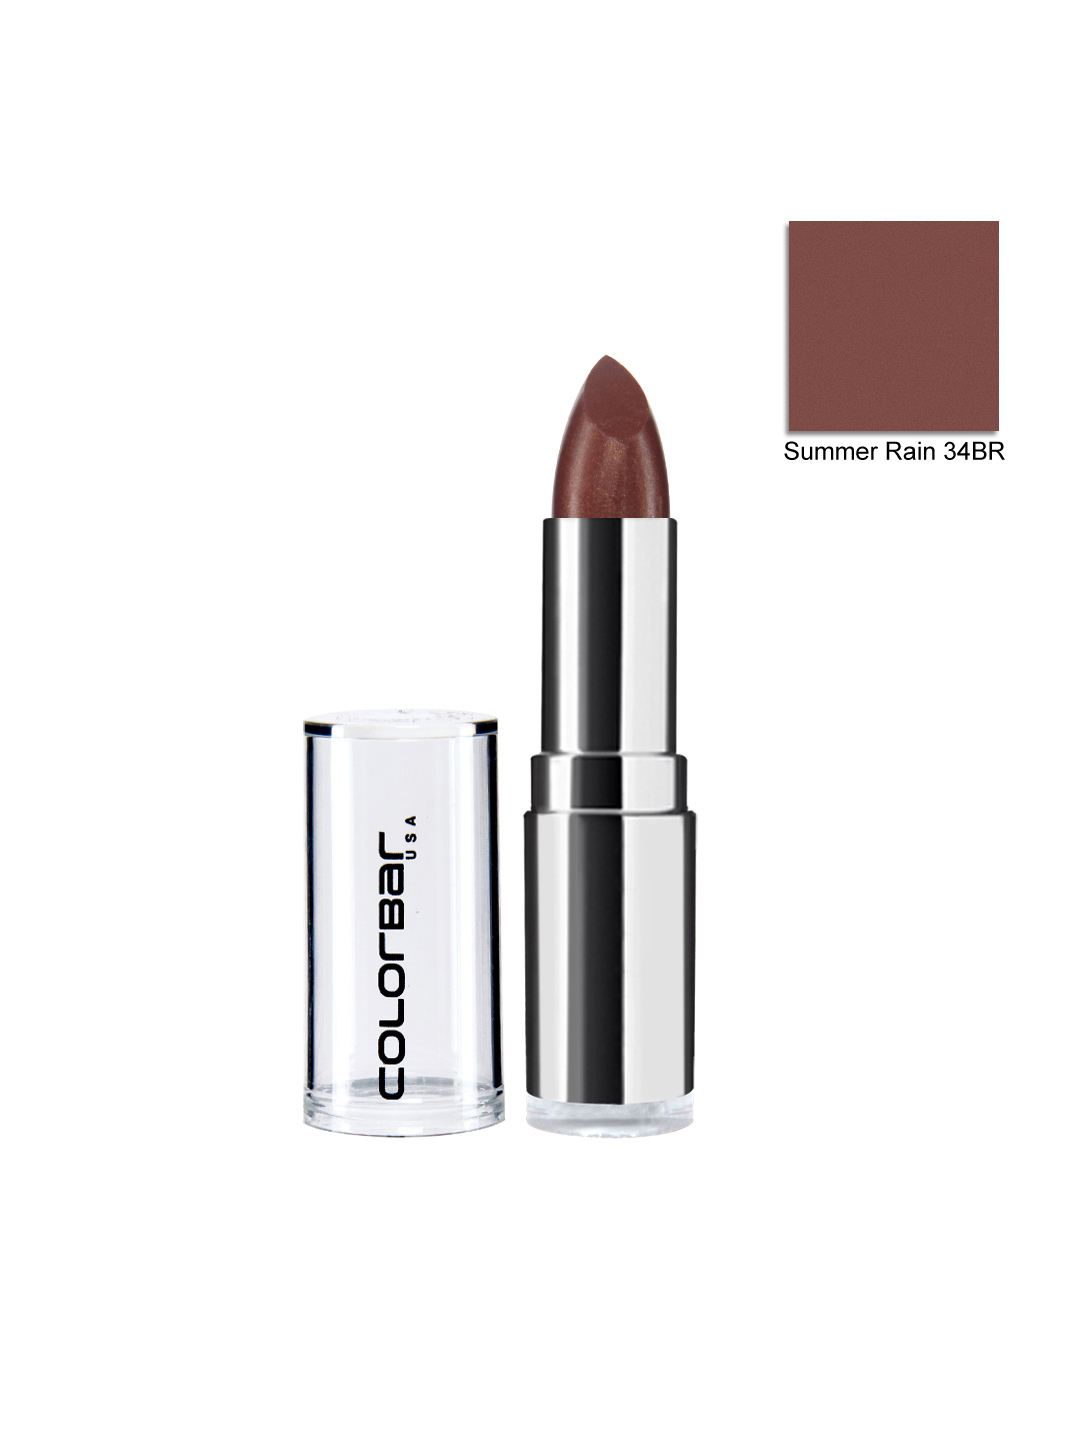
Colorbar Velvet Matte Summer Rain Lipstick 34 BR
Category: Personal Care / Lips / Lipstick
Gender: Women
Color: Purple
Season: Spring 2017
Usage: Casual